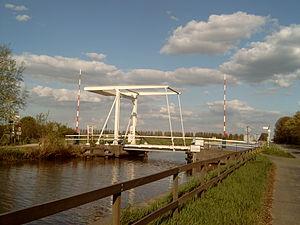
Woerdense Verlaat est un village néerlandais dans la commune de Nieuwkoop en Hollande-Méridionale. Le village est situé au bord des Nieuwkoopse Plassen, à l'endroit où Grecht et Kromme Mijdrecht se rencontrent.